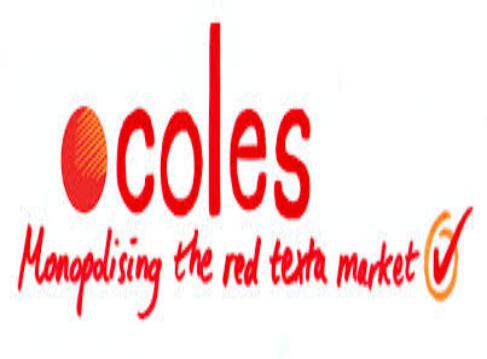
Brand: coles
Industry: Others